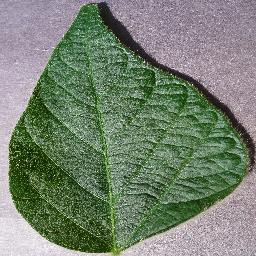
Label: Soybean___healthy